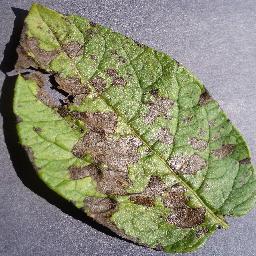
Etiqueta: Tizon_Temprano